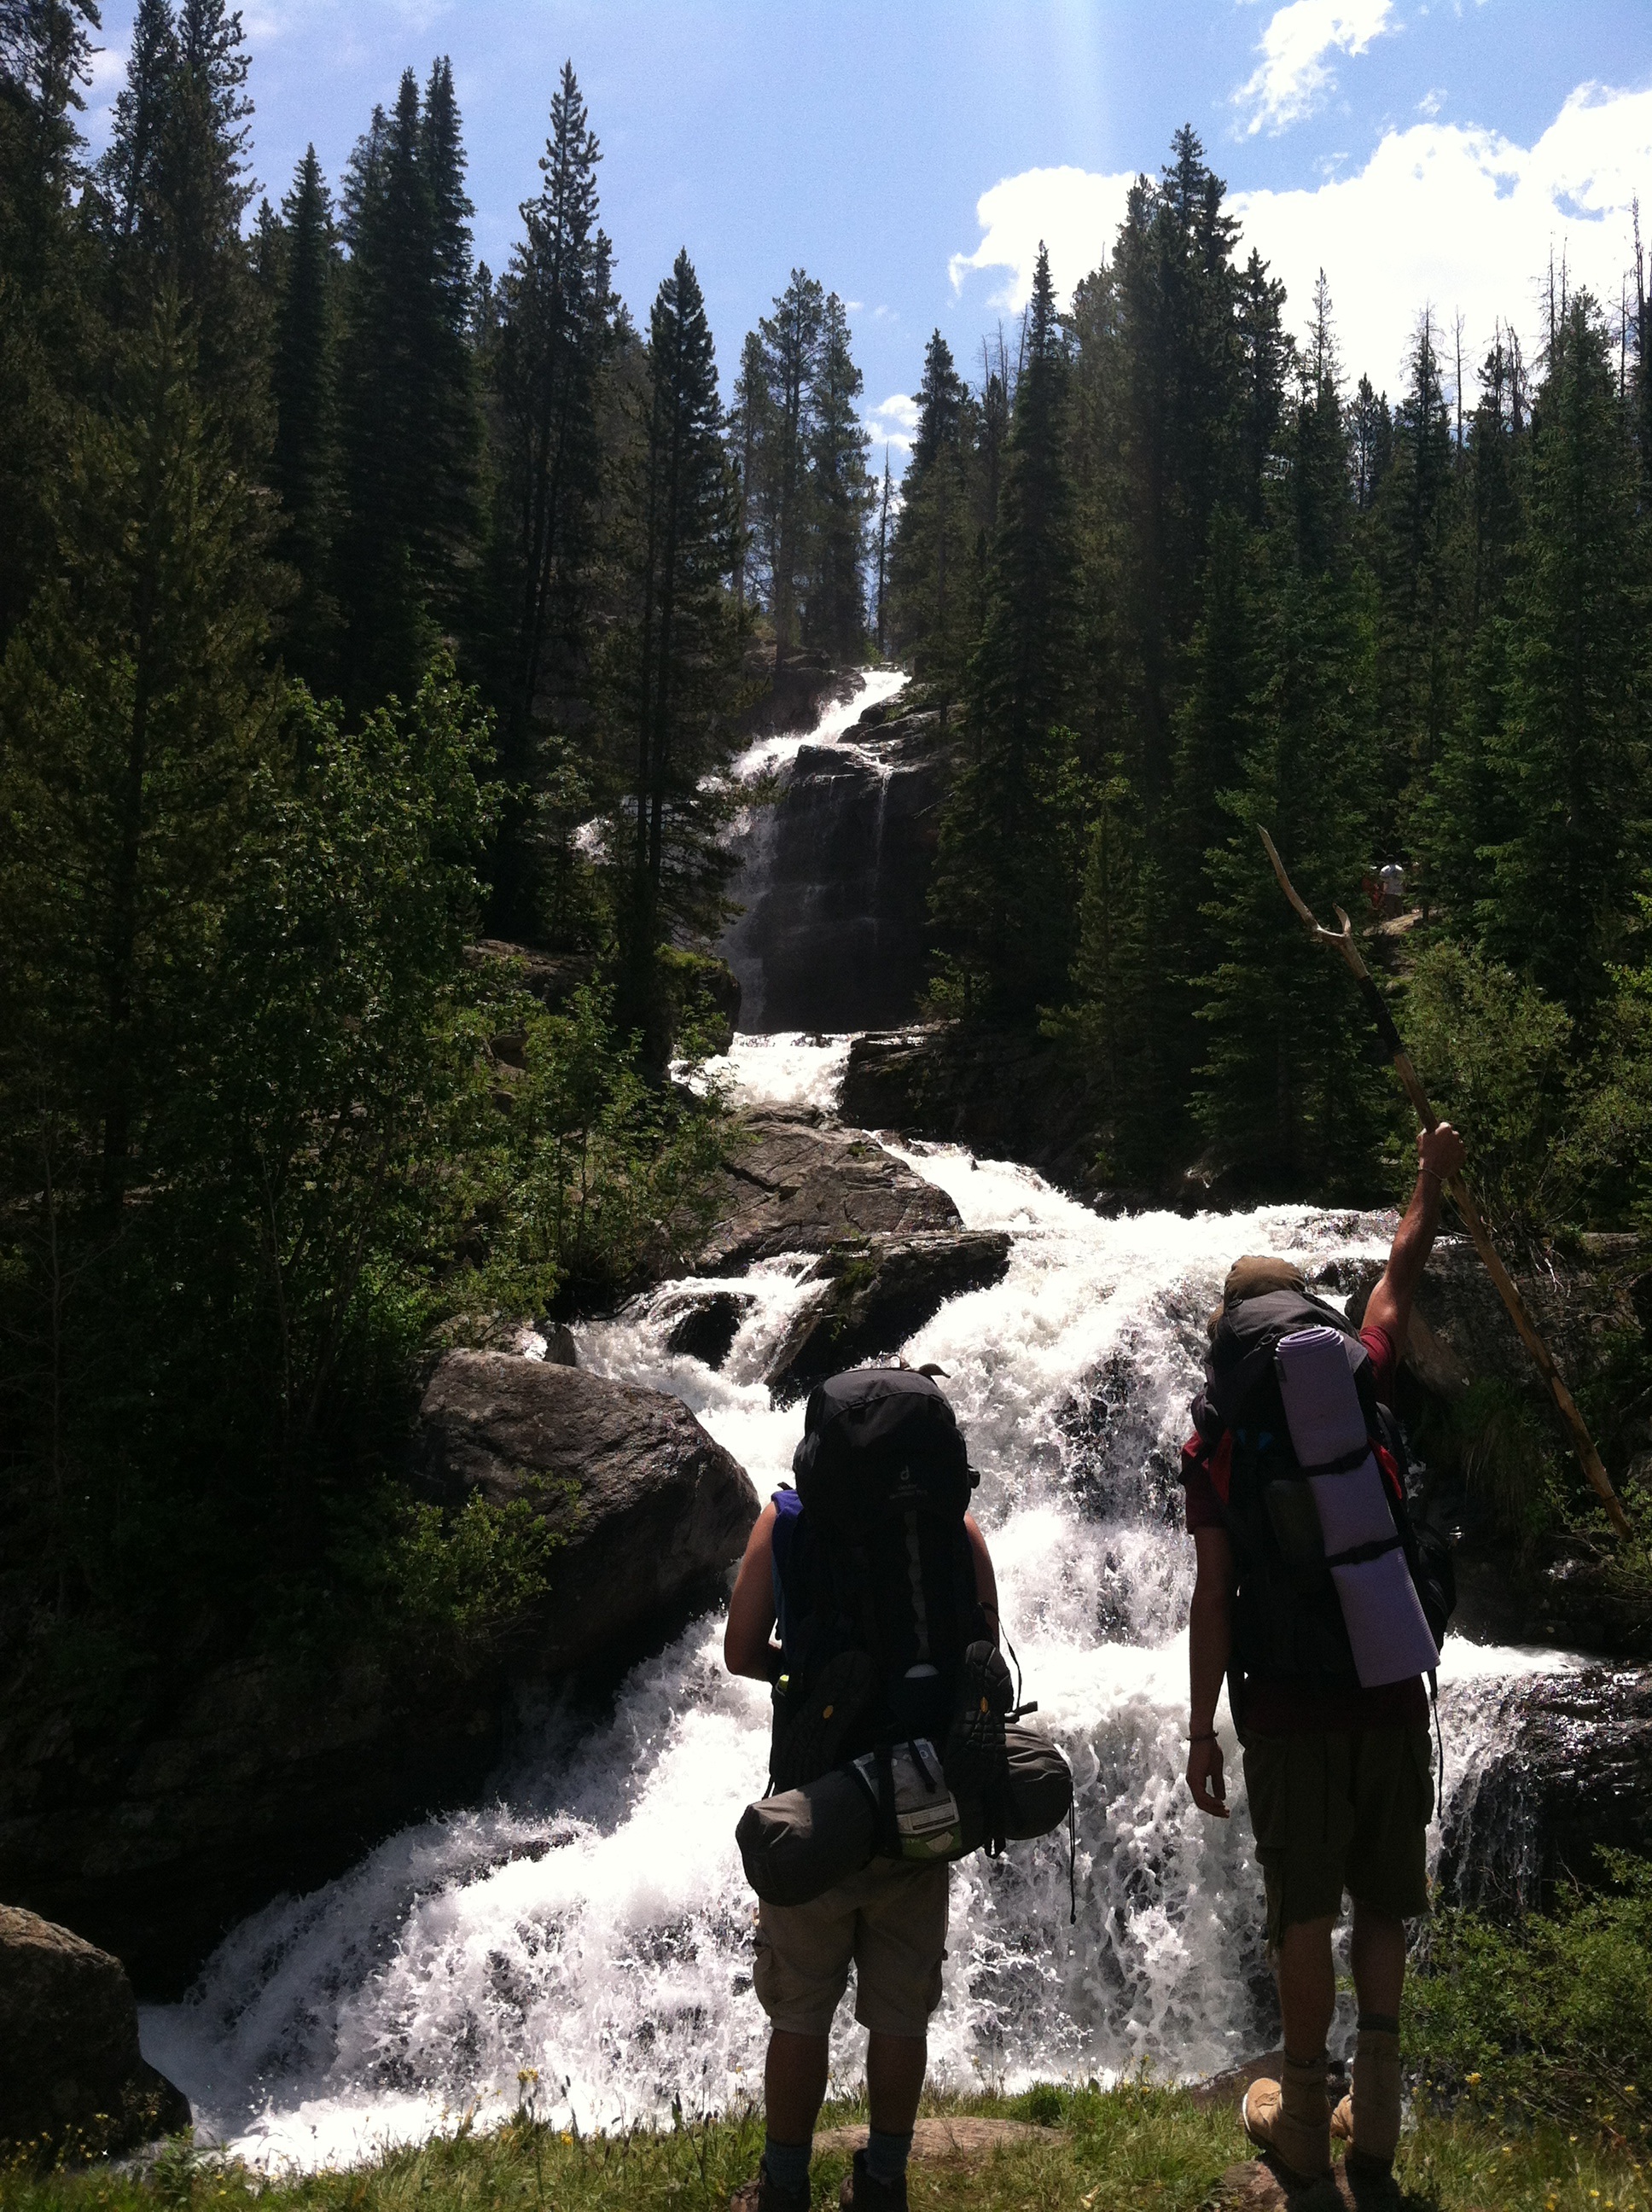
landscape, nature, forest, waterfall, wilderness, walking, person, mountain, hiking, trail, sport, adventure, backpack, mountain range, summer, travel, recreation, young, hike, backpacker, journey, traveler, climbing, tourism, lifestyle, leisure, ridge, activity, sports, trekking, backpacking, water feature, outdoor recreation, mountainous landforms